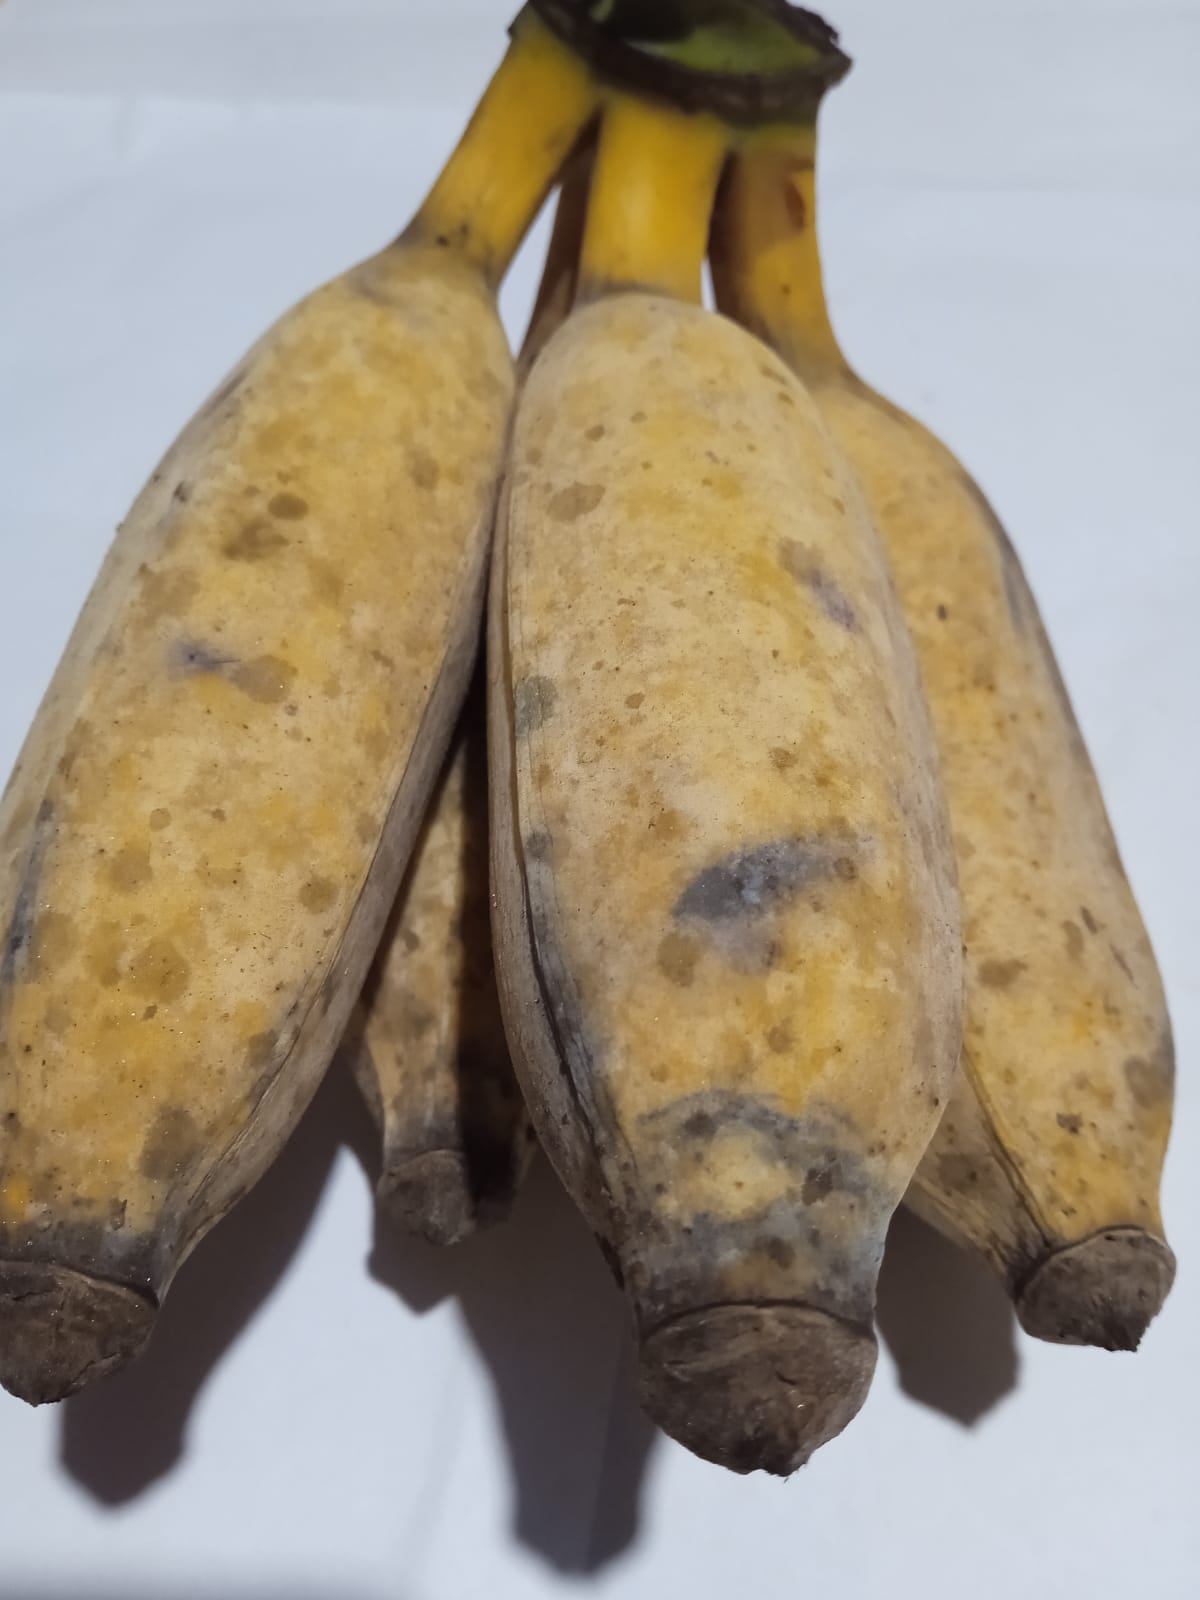
Fruit: banana
Condition: fresh